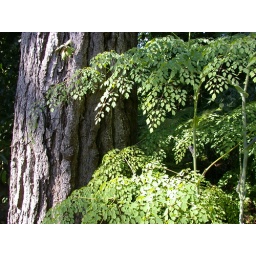
Growing beside the tree a plant with fine folliage and small flowers.